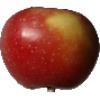
Label: Apple Braeburn 1